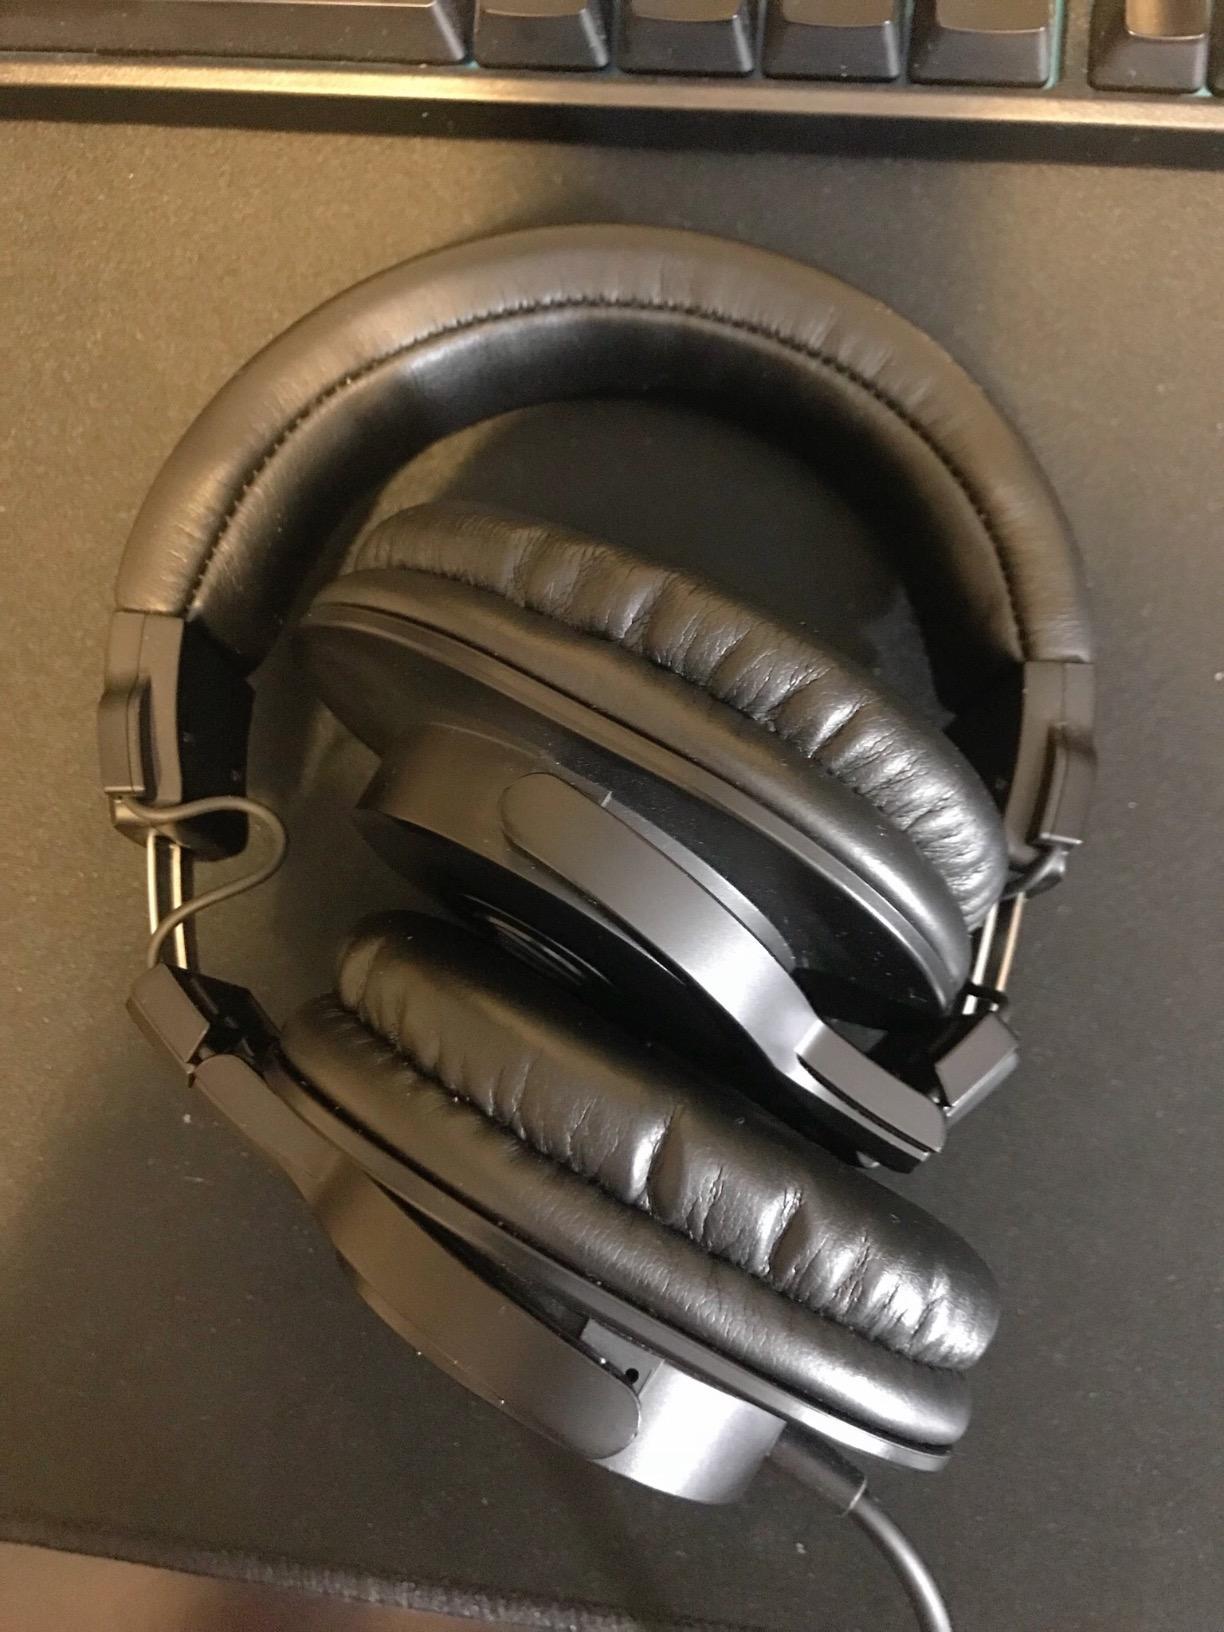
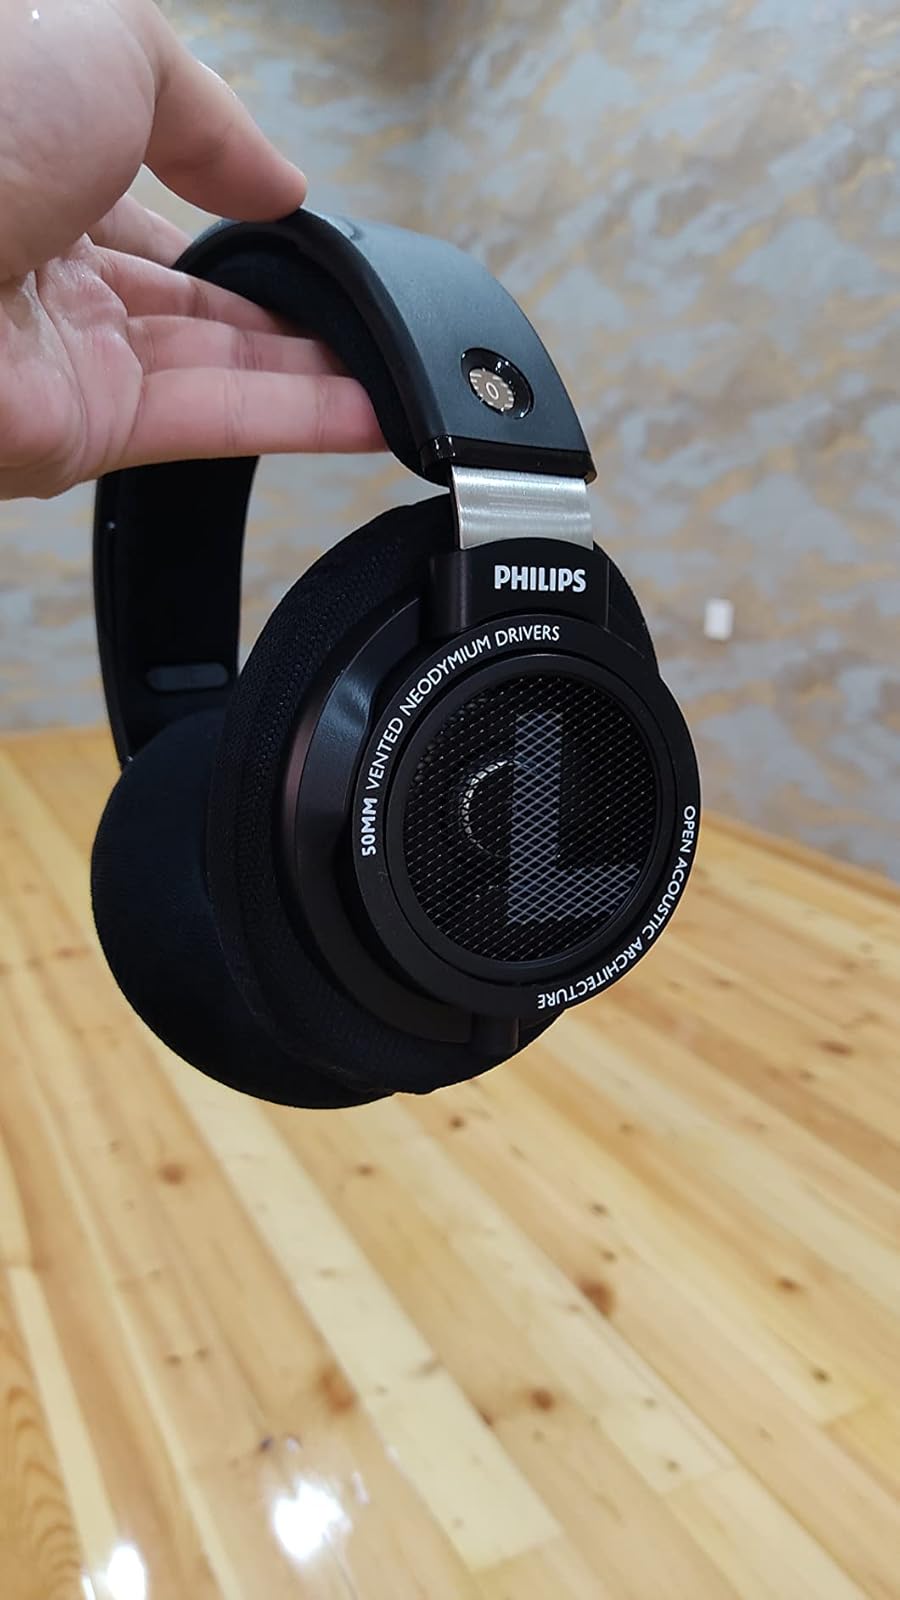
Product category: headphones
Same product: no